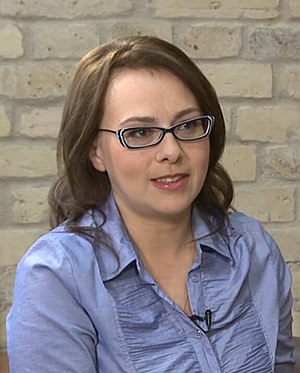
Præsidentvalget i Hviderusland 2020
Præsidentvalget i Hviderusland 2020 afholdes søndag den 9. august 2020. Præsidenten vælges direkte for en periode på fem år.